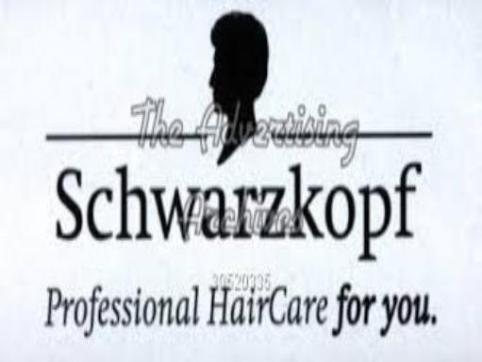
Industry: Necessities